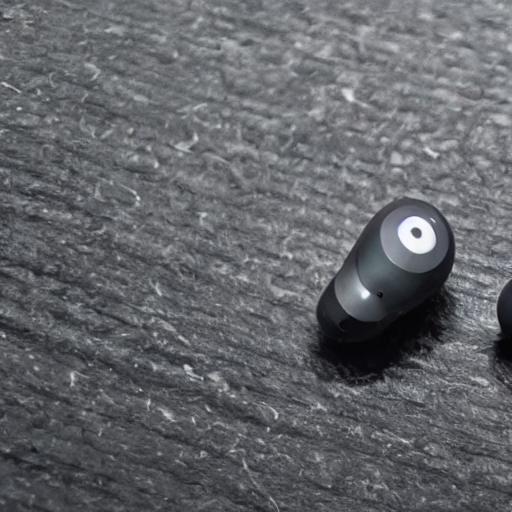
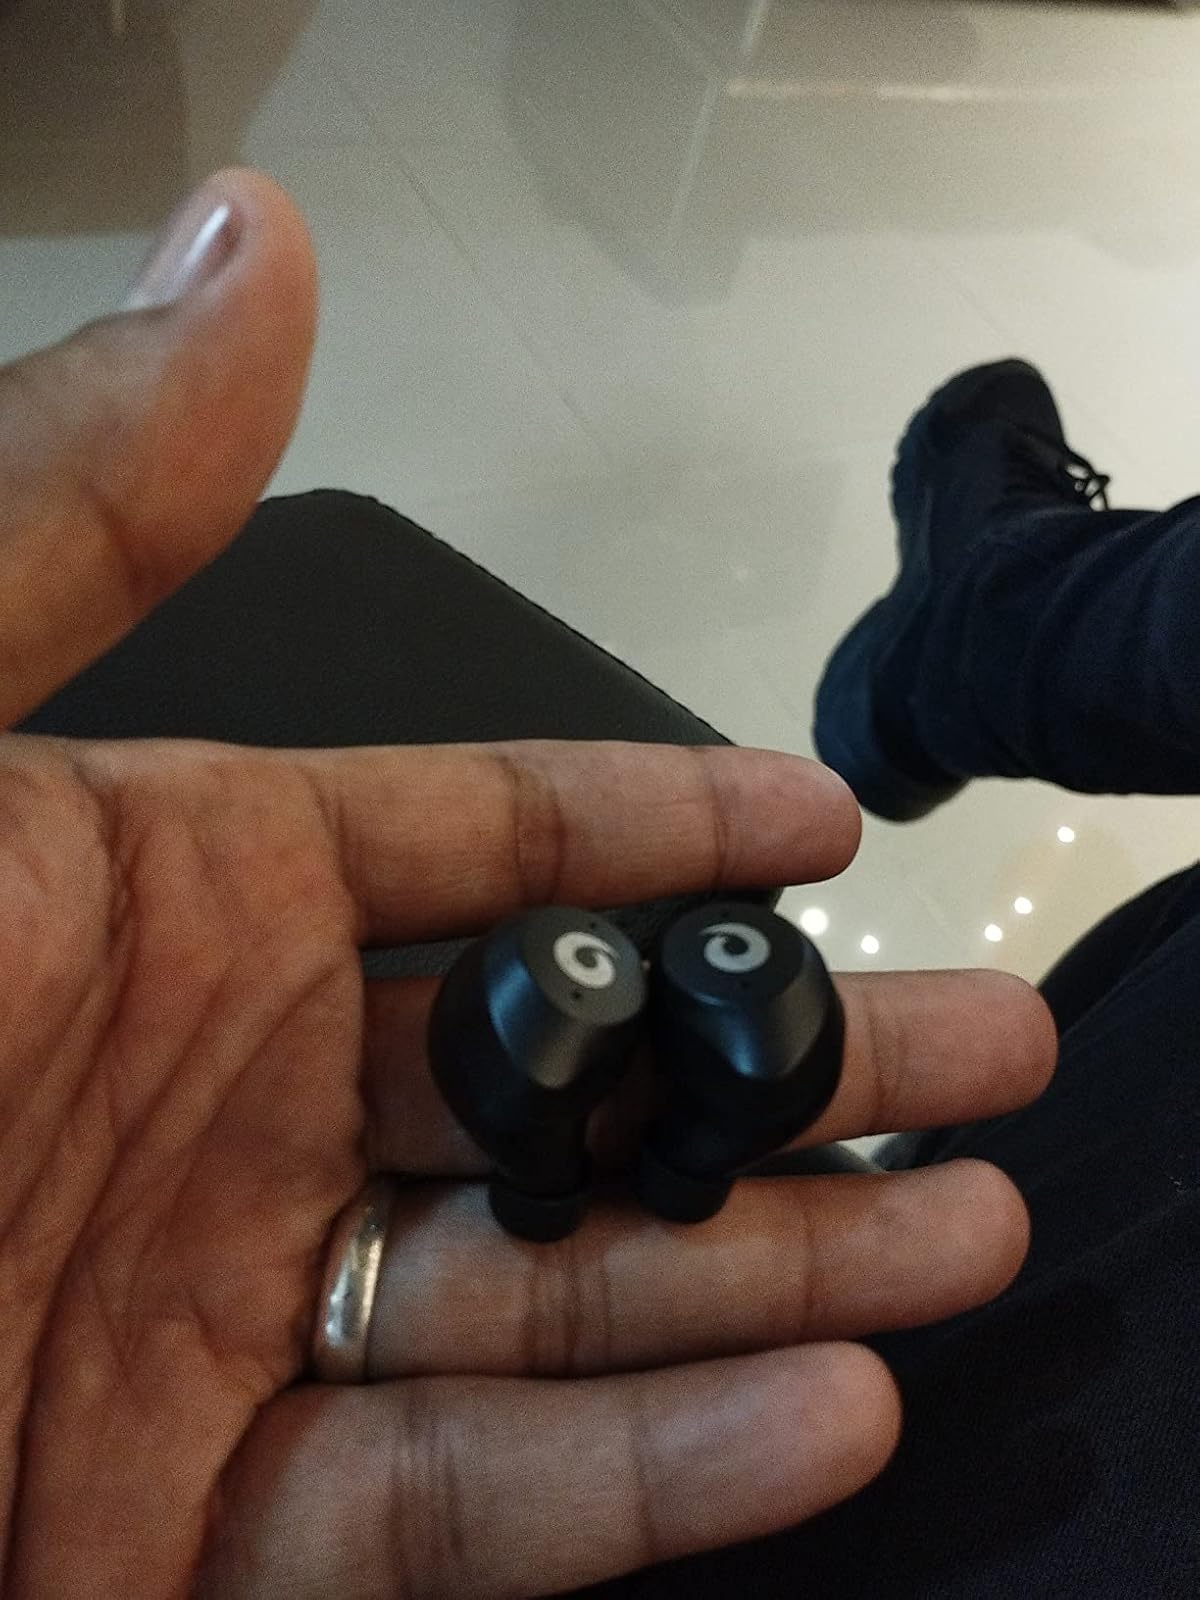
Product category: earbuds
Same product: no